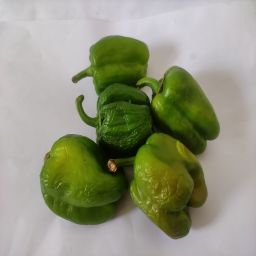
Crop: Bell Pepper
Quality: Ripe